1970 Piedmontese regional election

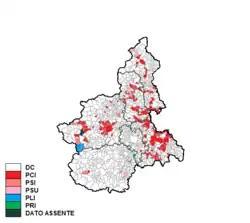
Largest party by municipality

Source: Ministry of the Interior